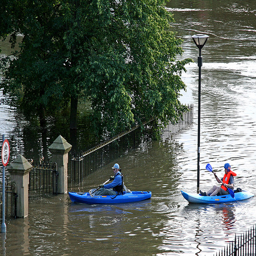
two people rowing kayaks water a fence and trees
Two people in kayaks approach a gated entrance.
A couple of men kayaking in a flooded park area through a gate.
Two men paddling kayaks down a flooded area between two fences.
a couple of people that are floating in a river